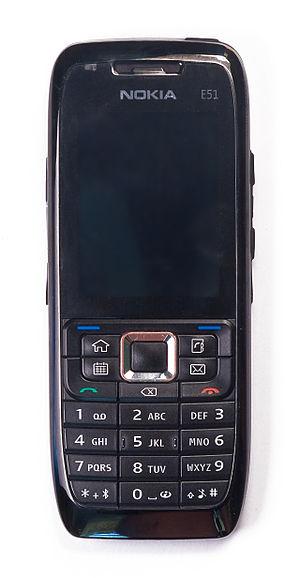
Le Nokia E51 est un smartphone de Nokia sorti en 2007. Il a une connectivité 3G et Wi-Fi. Il a une Radio FM.